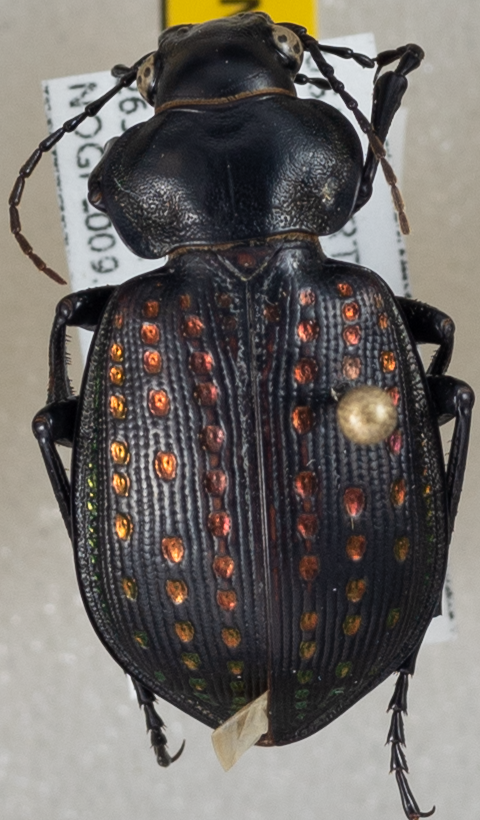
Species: Calosoma calidum
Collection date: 2022-07-26
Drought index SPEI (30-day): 1.19
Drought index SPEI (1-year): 0.512
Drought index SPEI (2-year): -0.86